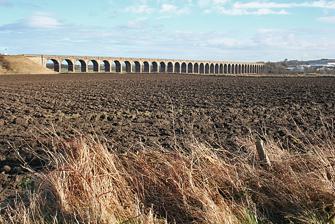
Building: Almond Valley Viaduct
Country: United Kingdom
Year built: 1842
Not to be confused with Almondell Viaduct . The Viaduct The Almond Valley Viaduct is a large Victorian railway viaduct on the boundary between West Lothian and Edinburgh in Scotland. The viaduct is 1.5 miles (2.4 km) long and has 36 masonry arches, making it one of the longest viaducts in Scotland. It is Category A Listed . History The viaduct was designed by the engineer John Miller and constructed by John Gibb . It opened in 1842 to carry the newly completed Edinburgh and Glasgow Railway (today the Glasgow-Edinburgh via Falkirk line ) over the River Almond . It is known simply as "The Arches" locally. The viaduct was designed so the railway was kept as level as possible with a planned maximum gradient of 1 in 880, ensuring the Edinburgh and Glasgow Railway was the most level main line in the UK at the time. As it is situated between Broxburn (in West Lothian) and Newbridge / Ratho (on the periperhy of the City of Edinburgh council area , the viaduct is sometimes known by those names; however, there is another Broxburn Viaduct [ de ] immediately to the west which carries the same railway lines over the A89 road and Brox Burn, and another viaduct over the Almond on the approach to Newbridge / Ratho a short distance to the south, carrying the North Clyde Line railway, which is more commonly known as Birdsmill Viaduct (to add to the potential confusion, the Broxburn Viaduct is considered by some to be part of the Almond Valley Viaduct, and the properties lending their name to Birdsmill Viaduct are accessed from a road of that name which leads off the A89 under the Broxburn Viaduct). Both of these bridges are also listed structures. See also List of Category A listed buildings in West Lothian List of listed buildings in Kirkliston, West Lothian List of railway bridges and viaducts in the United Kingdom References